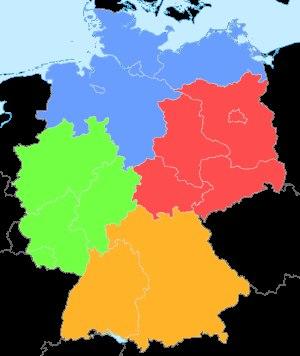
L'Oberliga est la troisième ligue de hockey sur glace d'Allemagne.